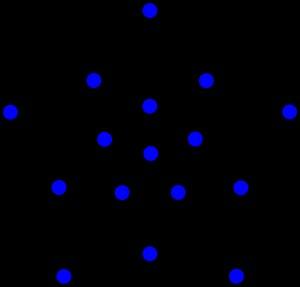
En mathématiques, et plus particulièrement en combinatoire, le théorème de Ramsey, dû à Frank Ramsey, est un théorème fondamental de la théorie de Ramsey. Il affirme que pour tout n, tout graphe complet suffisamment grand dont les arêtes sont colorées contient des sous-graphes complets de taille n d'une seule couleur. En théorie des ensembles, une de ses généralisations, le théorème de Ramsey infini, permet de définir un type particulier de grand cardinal.